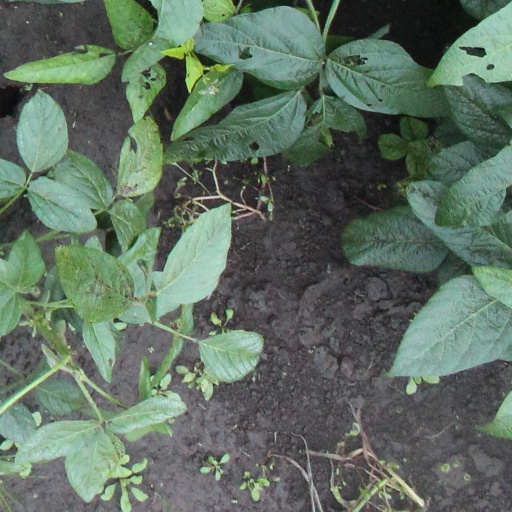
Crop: soybean